Ranney Hill

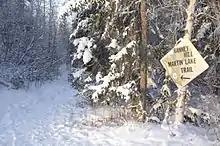
The entrance to the Ranney Hill-Martin Lake trail from Vee Lake Road. It is 1 km. to the Hill and one more to Martin Lake.

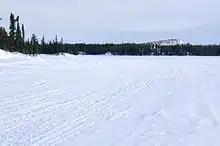
Ranney Hill viewed from the west on Martin Lake.

Ranney Hill is named after Winslow C. Ranney, a prospector and trapper who first came into the Yellowknife region in 1934. Numerous claims were staked in this area between 1935 and 1937 by Mr. Ranney. Development was undertaken by a small crew under Ranney’s supervision during 1937 and 1938, and apparently Ranney utilized a small milling unit to recover some gold from a short mine tunnel around 1939. Further exploration was conducted at this site during the 1940s by Ranney Gold Mines Limited, but no further mining development was undertaken. Ranney's now abandoned cabin, claim, and tunnel are between David Lake and Rater Lake — lakes seen in the first illustrative panorama below. In 1998, claims were staked in the area and some shallow x-ray diamond drilling was conducted on Ranney's main claim. The results of this work are unknown. Presently, the Ranney Hill area is a favored hiking destination and is well-marked by ribbons from the Vee Lake Road.